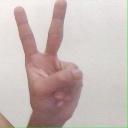
अक्षर: क